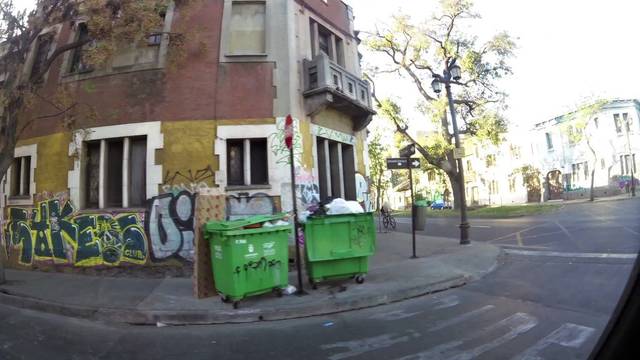
Region: Chile
Coordinates: -33.445, -70.668